Kings Pond Park

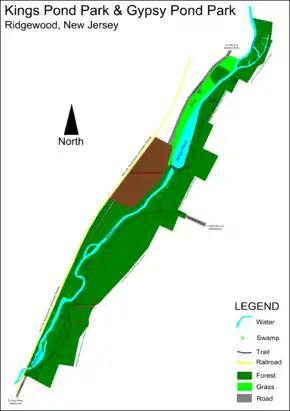
Map of Kings Pond Park and Gypsy Pond Park

Kings Pond Park forms a forested greenway extending from just south of CR 87 Lake Ave at the Midland Park border to just north of Rock Rd at the Hawthorne/Passaic County border. Technically, Kings Pond Park is really two parks, "Kings Pond Park", surrounding Kings Pond in north, and "Gypsy Pond Park", encircling its namesake pond in the south. The main entrance to the park is on the east side of Lakeview Drive, but there are additional entrances, including a path running from the end of McKinley Place (off of nearby Mountain Ave). Another entrance is found along the Hawthorne border where an unmarked driveway enters the park from Rock Road, following the New York, Susquehanna and Western Railway.